Greco-Bactrian Kingdom

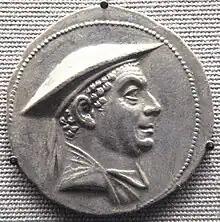
Coin of king Antimachus I wearing a Macedonian kausia hat. His portrait is oftentimes shown possessing a slight smile, as in this example.

Before the Greek conquest, the armies of Bactria were overwhelmingly composed of cavalry and were well known as effective soldiers, making up large portions of the Achaemenid cavalry contingents. 2,000 Bactrian horsemen fought at the Granicus against Alexander and 9,000 at the Battle of Gaugamela on the left flank of Darius' army. Herodotus also mentions the widespread use of chariots among the Bactrians. After Alexander's conquest of Bactria, Bactrian cavalry units served in his army during the invasion of India and after the Indian campaign, Alexander enlarged his elite companion cavalry by adding Bactrians, Sogdians and other east Iranian cavalrymen. Both Aeschylus (The Persians, v. 318) and Curtius mention that Bactria was able to field a force of 30,000 horse. Most of these horsemen were lightly armed, using bows and javelins before closing with sword and spear. Herodotus describes the Persian cavalry of Mardonius at the Battle of Plataea (which included Bactrians) as horse archers ("hippotoxotai"). Bactrian infantry is described by Herodotus as wearing caps in the Median style, short spears and reed Scythian style bows.